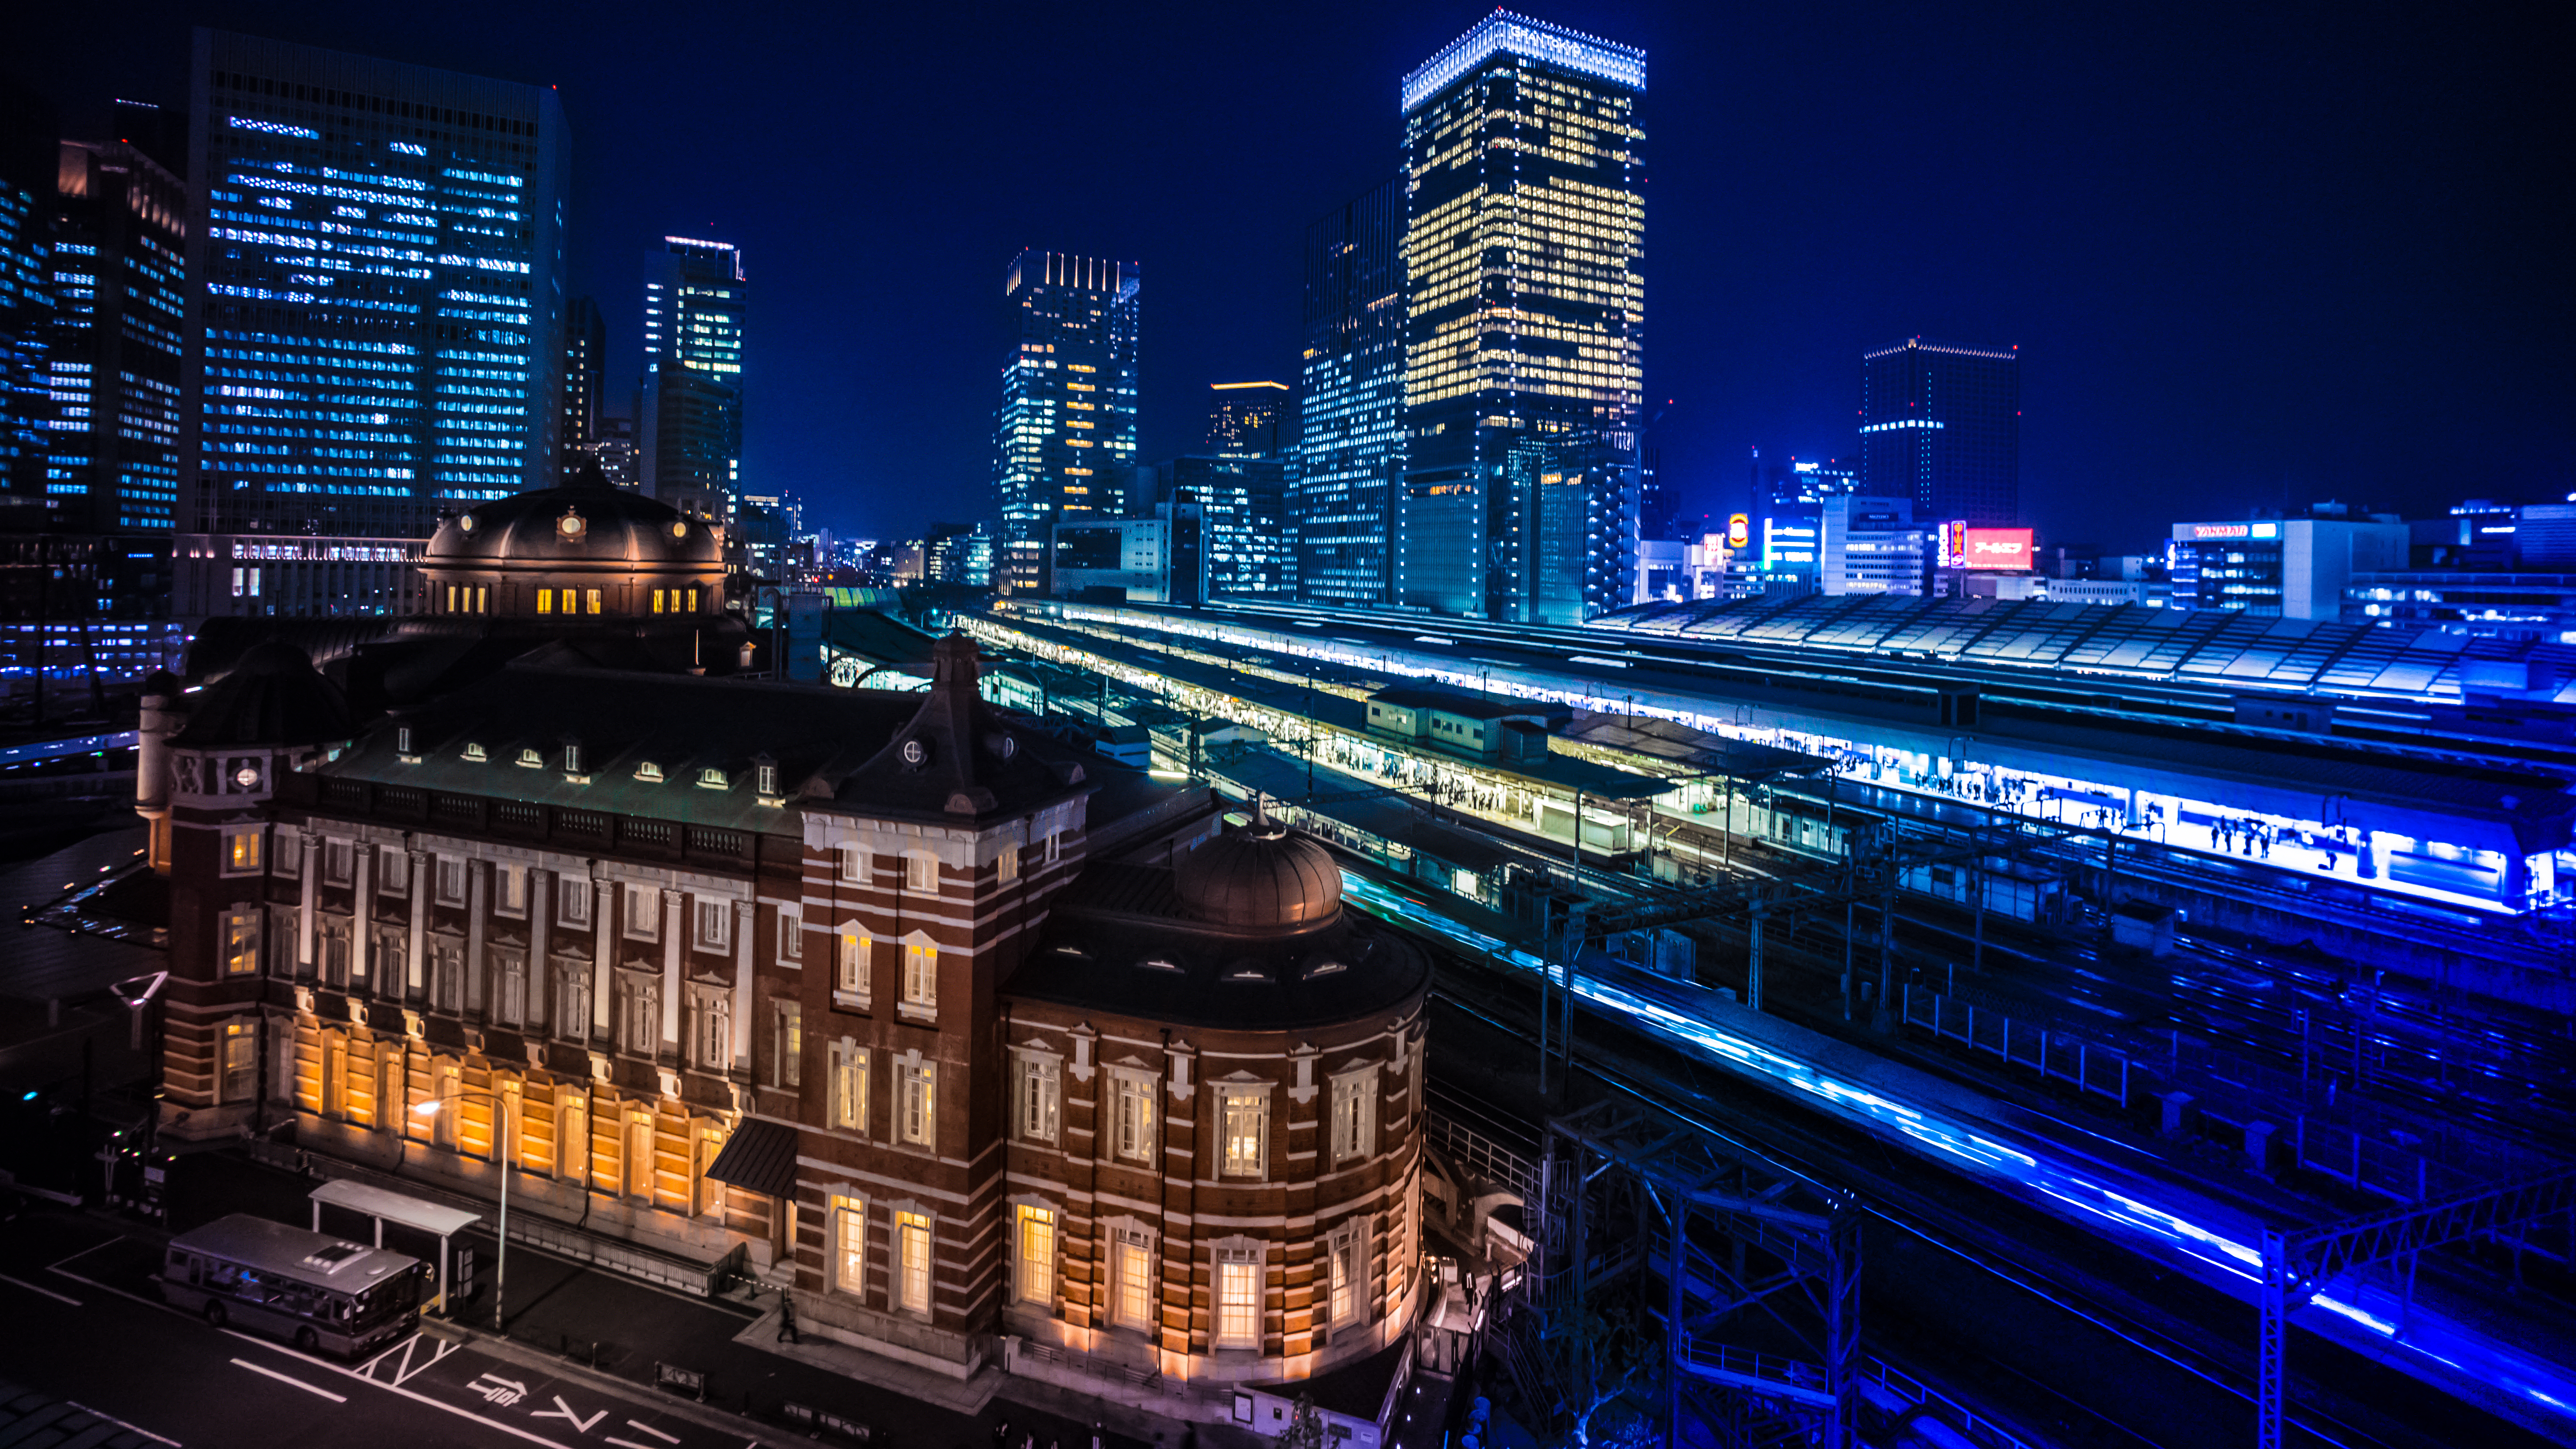
skyline, night, city, skyscraper, cityscape, downtown, dusk, evening, reflection, landmark, japan, tower block, nightphotography, tokyo, sony, nightshot, ilce7m2, nightview, superwideheliar15mmf45, tokyostation, metropolis, kitte, urban area, geographical feature, human settlement, metropolitan area